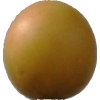
Label: cherry_wax